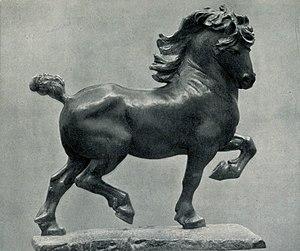
Cheval de Brabant